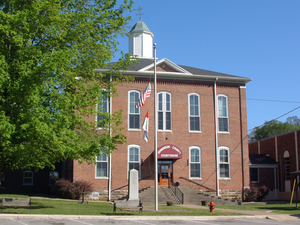
Le comté d'Edmonson est un comté de l'État du Kentucky aux États-Unis.